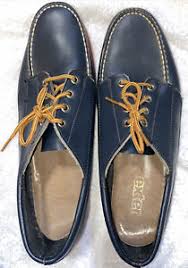
Label: Boat